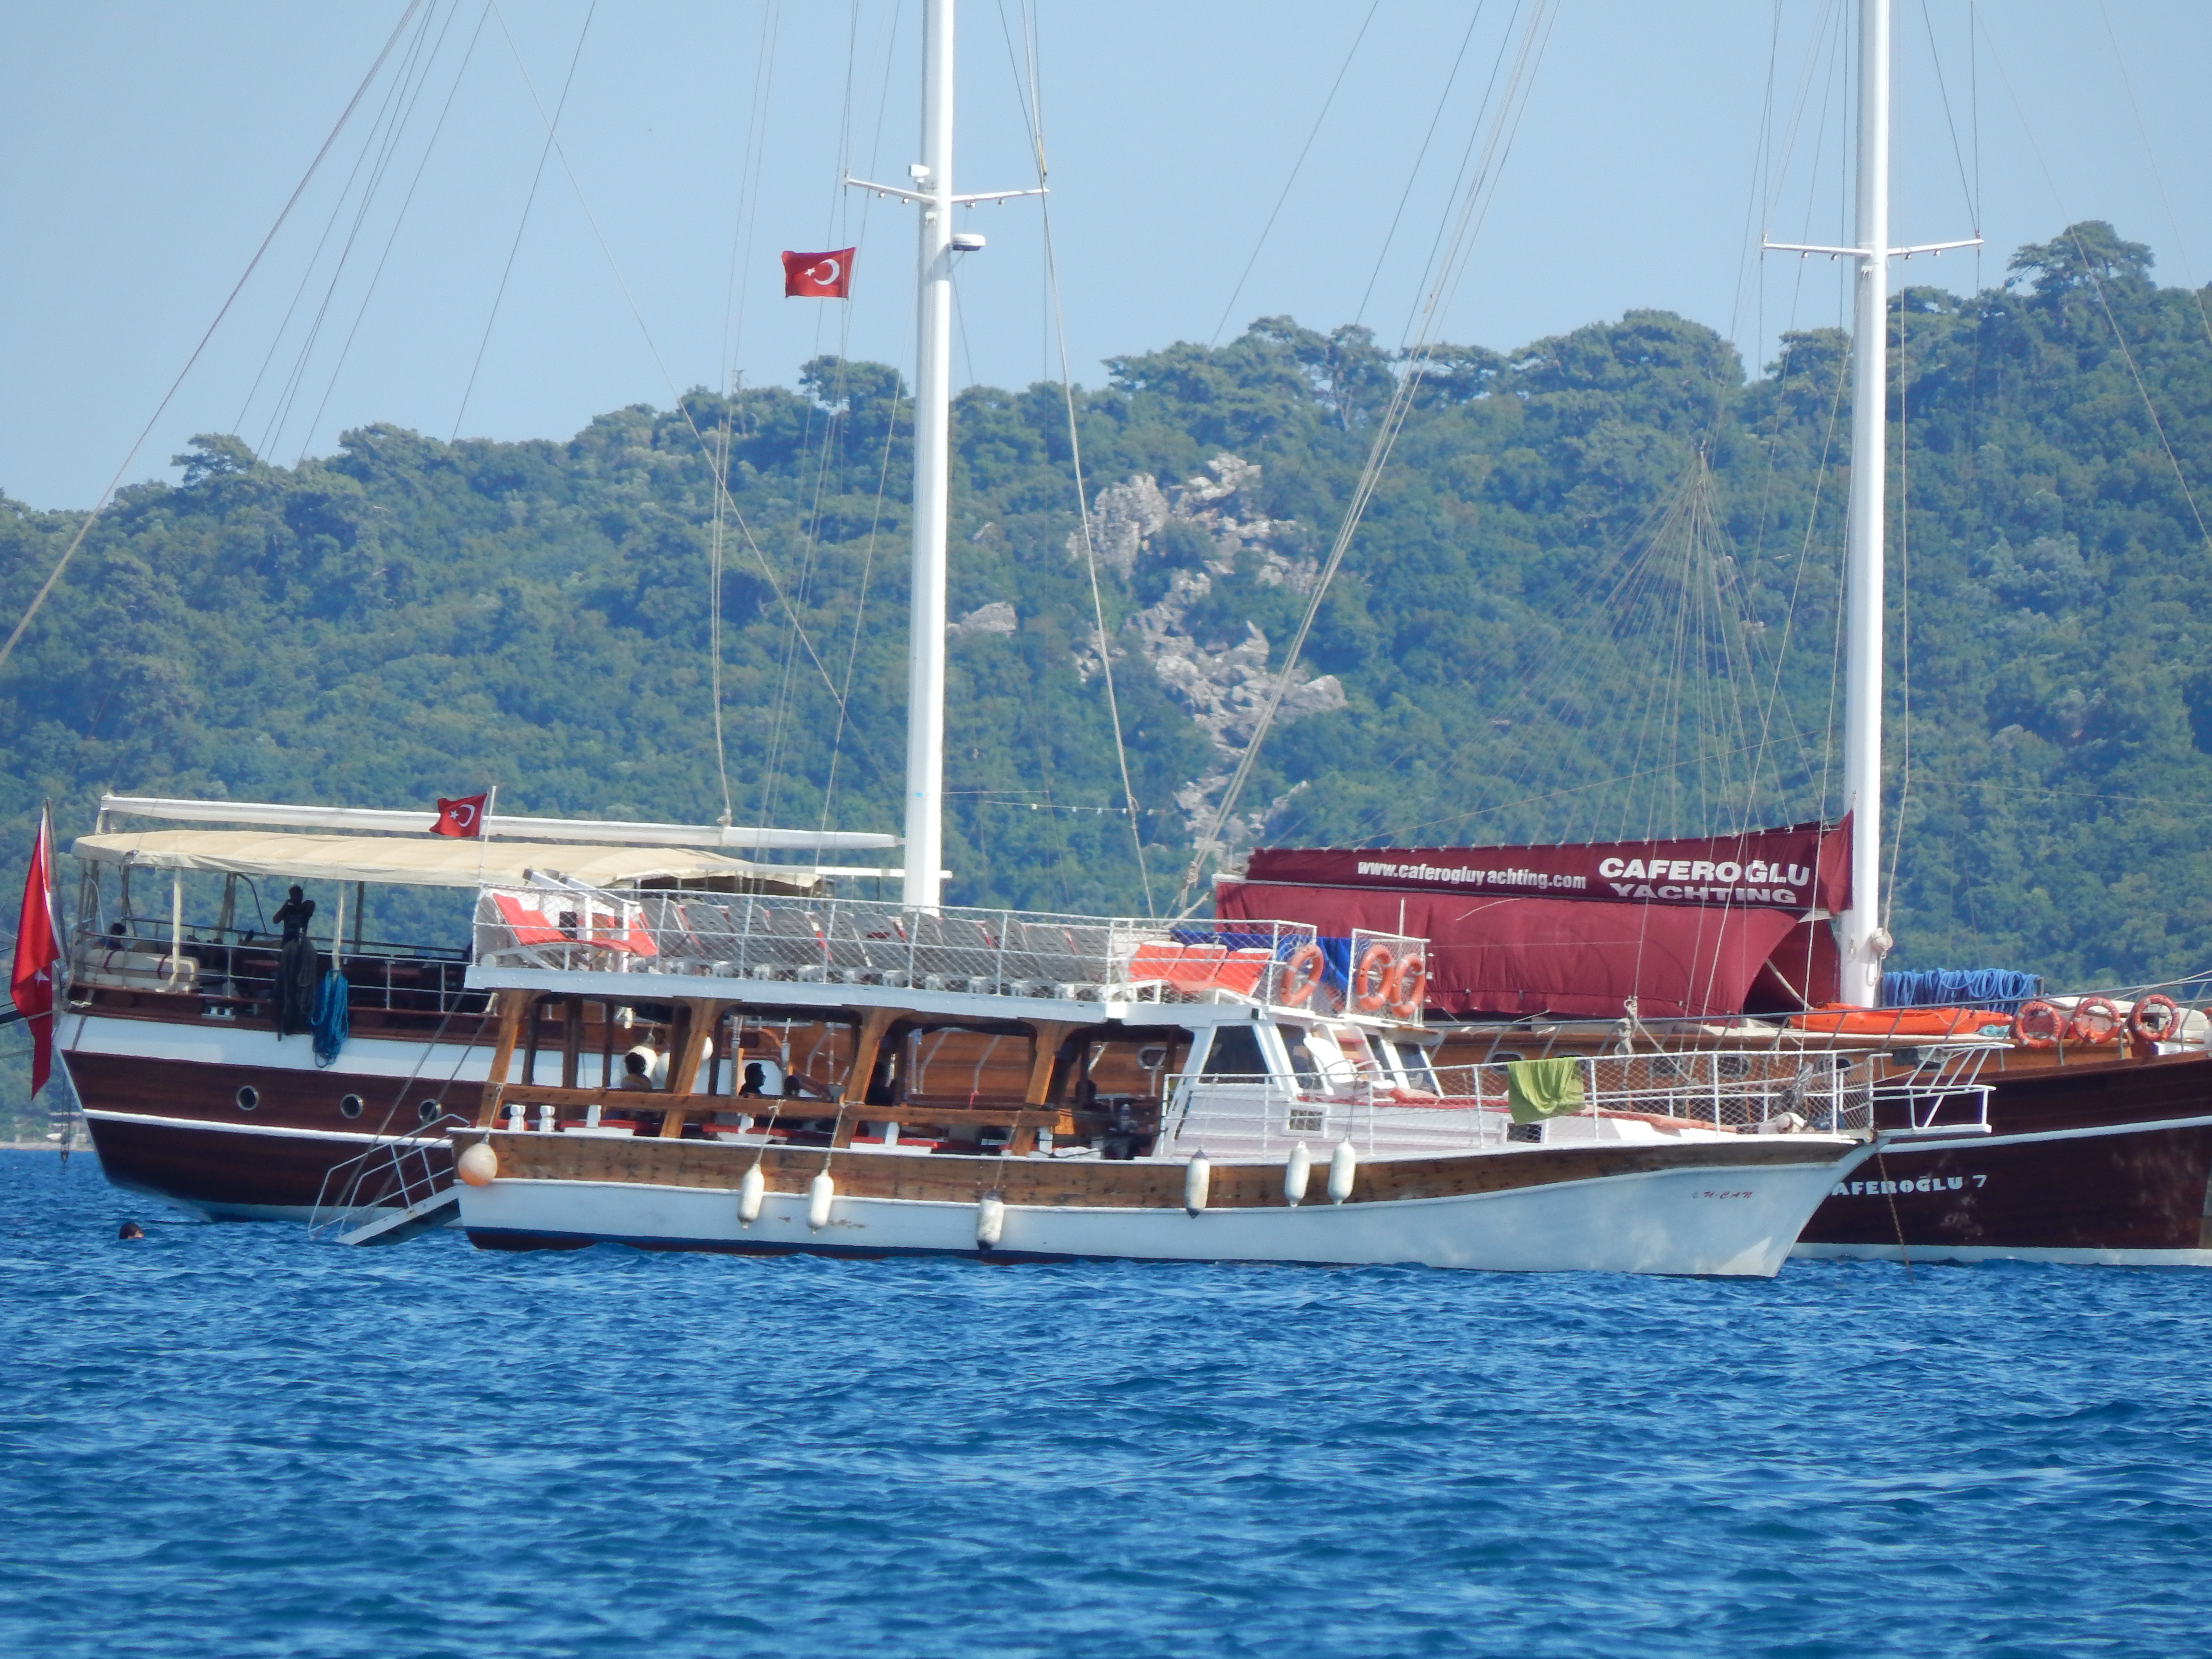
sea, landscape, marina, ship, view, travel, blue, summer, water, riviera, city, coast, boat, resort, harbor, cruise, yacht, sailing, destination, sky, water transportation, watercraft, motor ship, passenger ship, ferry, tall ship, schooner, boating, channel